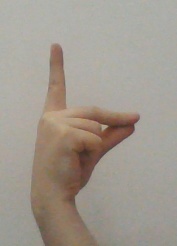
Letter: ta